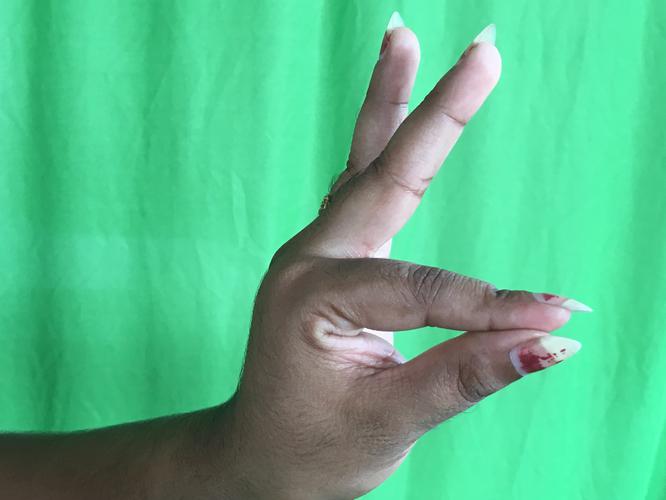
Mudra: Hamsasyam
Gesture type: single_hand